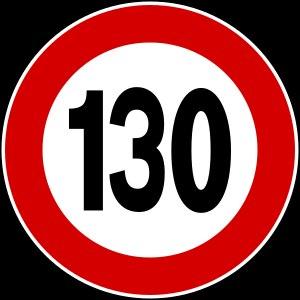
Le réseau autoroutier italien est divisé en deux catégories :